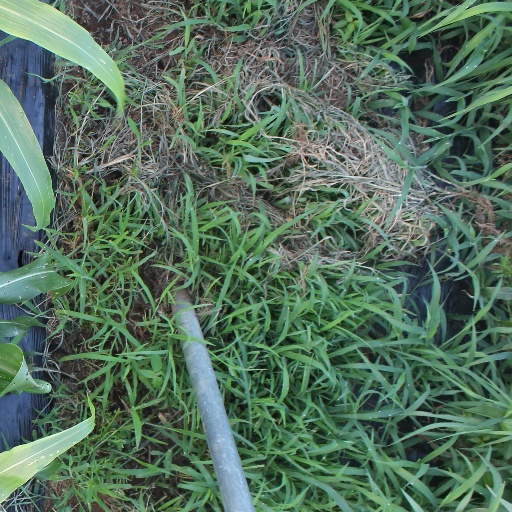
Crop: sorghum